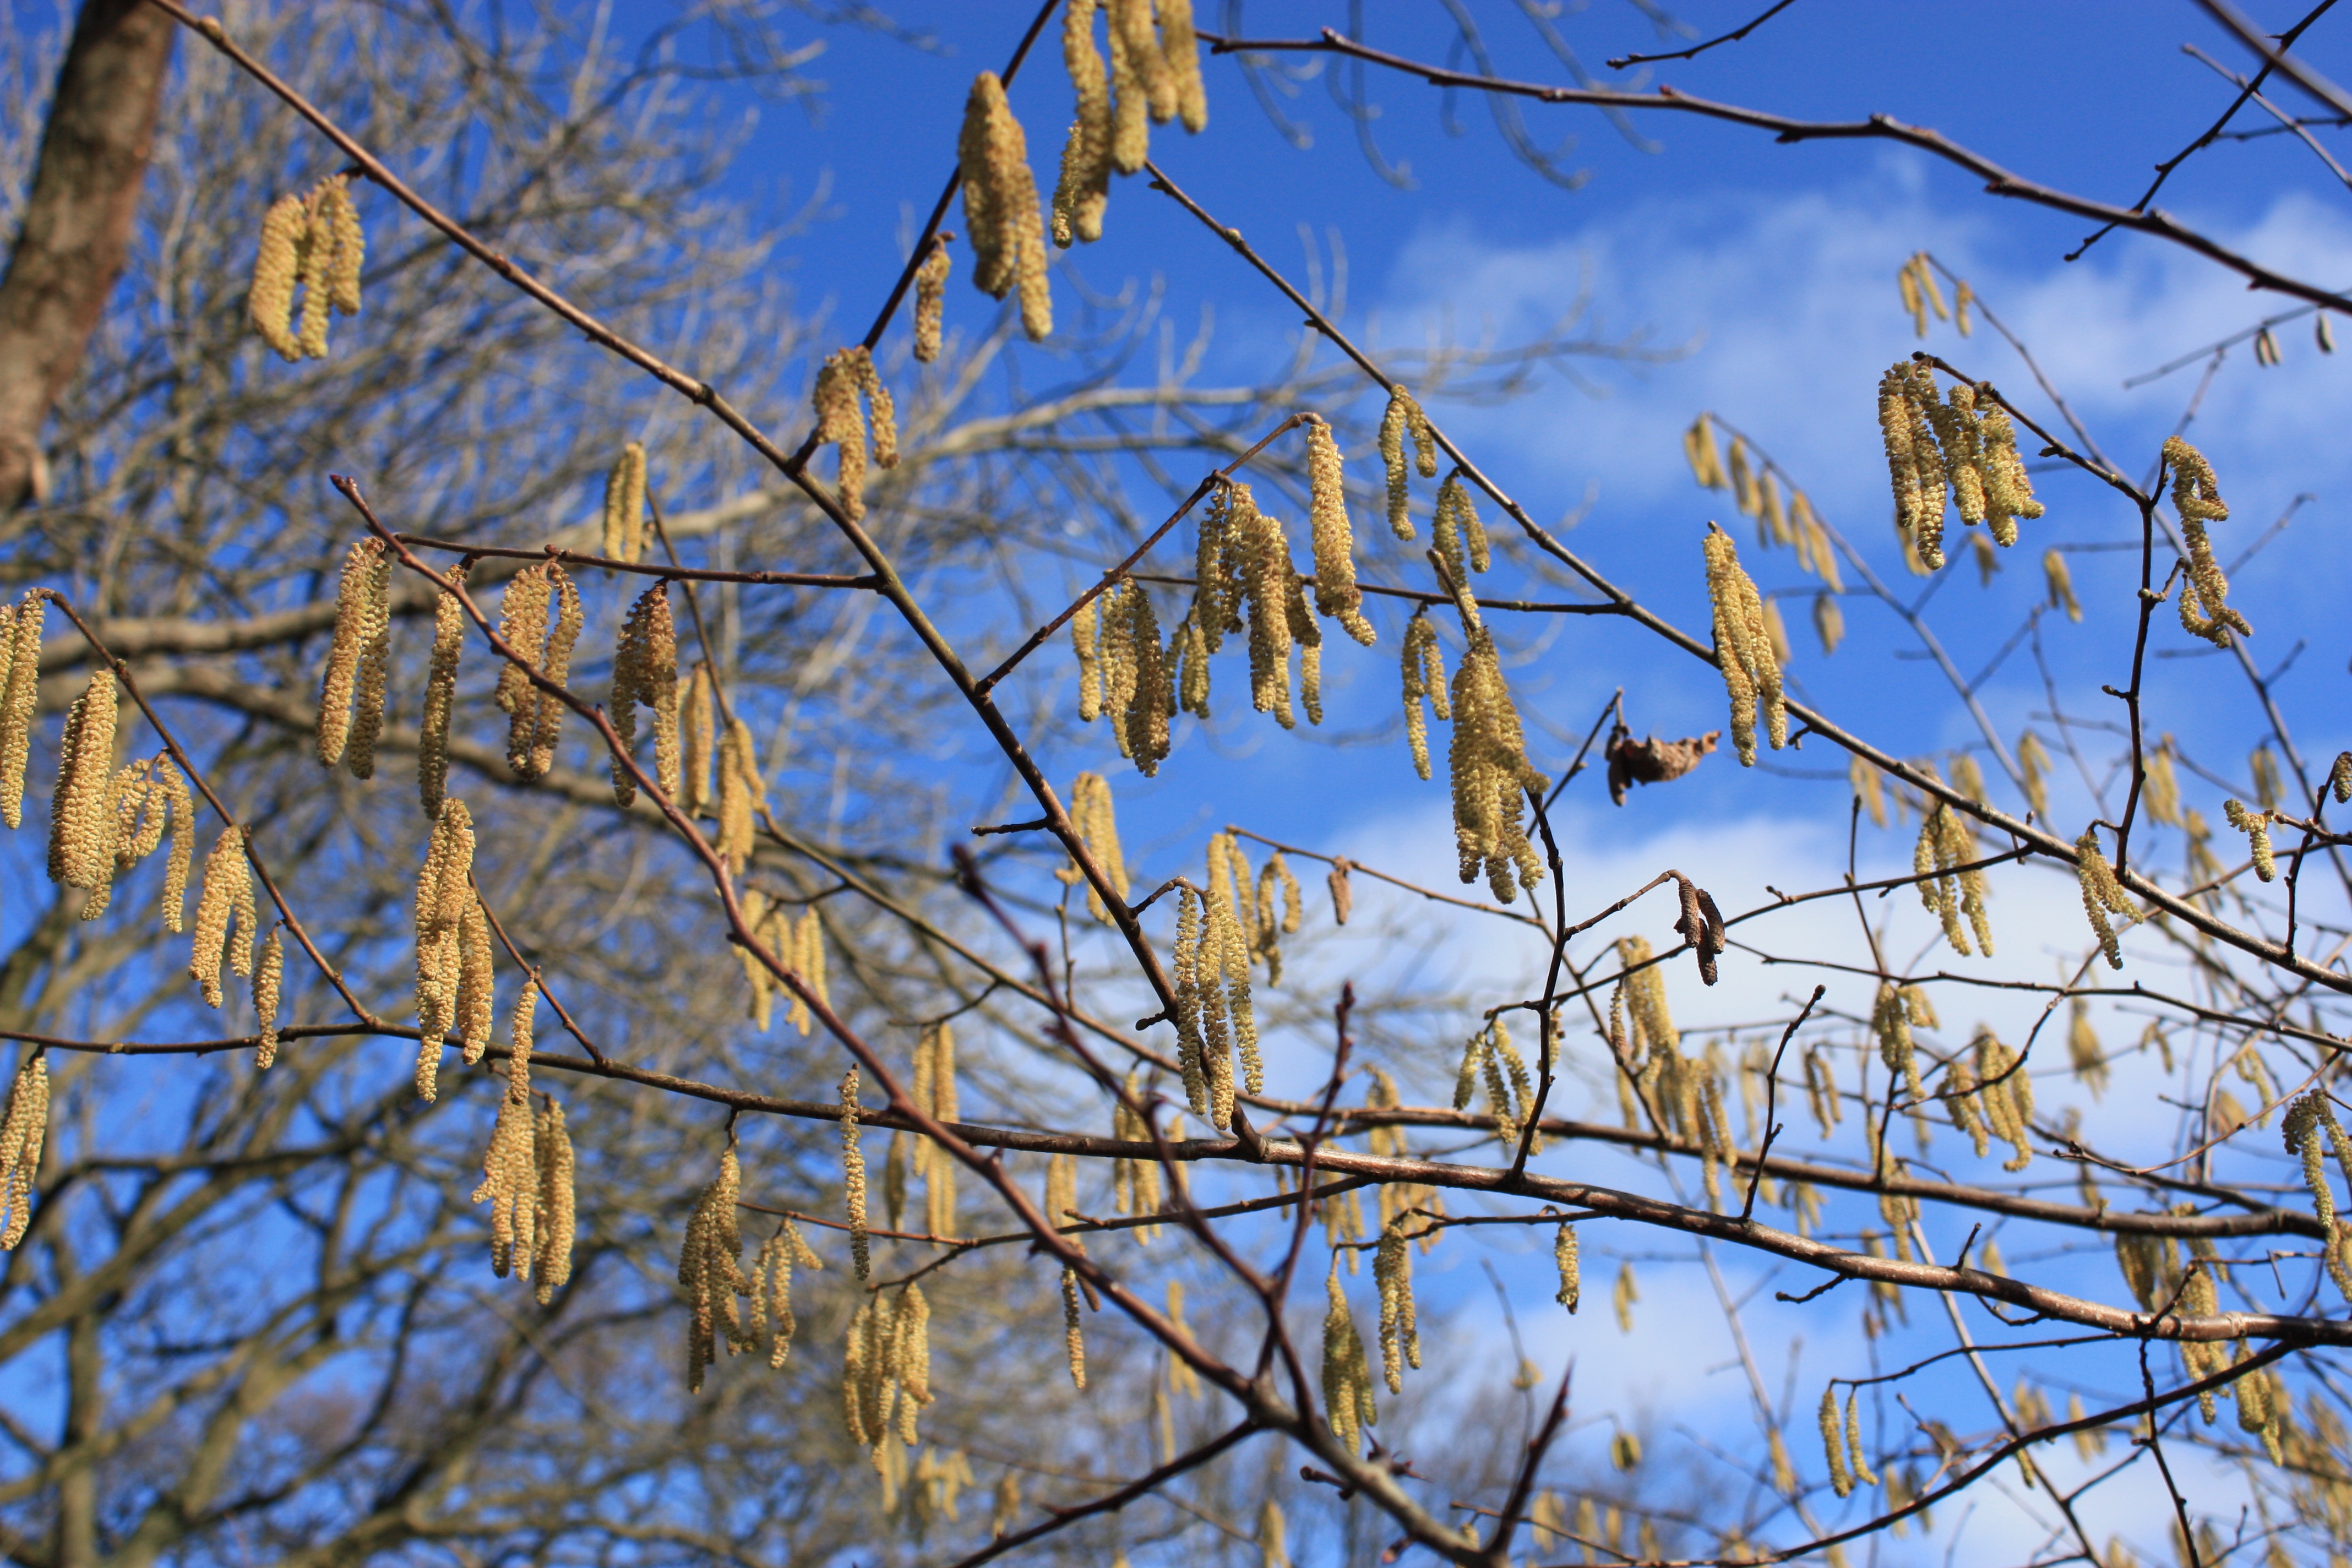
tree, nature, branch, blossom, winter, plant, sky, sunlight, leaf, flower, bloom, frost, spring, macro, autumn, close, season, twig, blue sky, flowers, hazelnut, hazel, mecklenburg, northern germany, inflorescence, woody plant